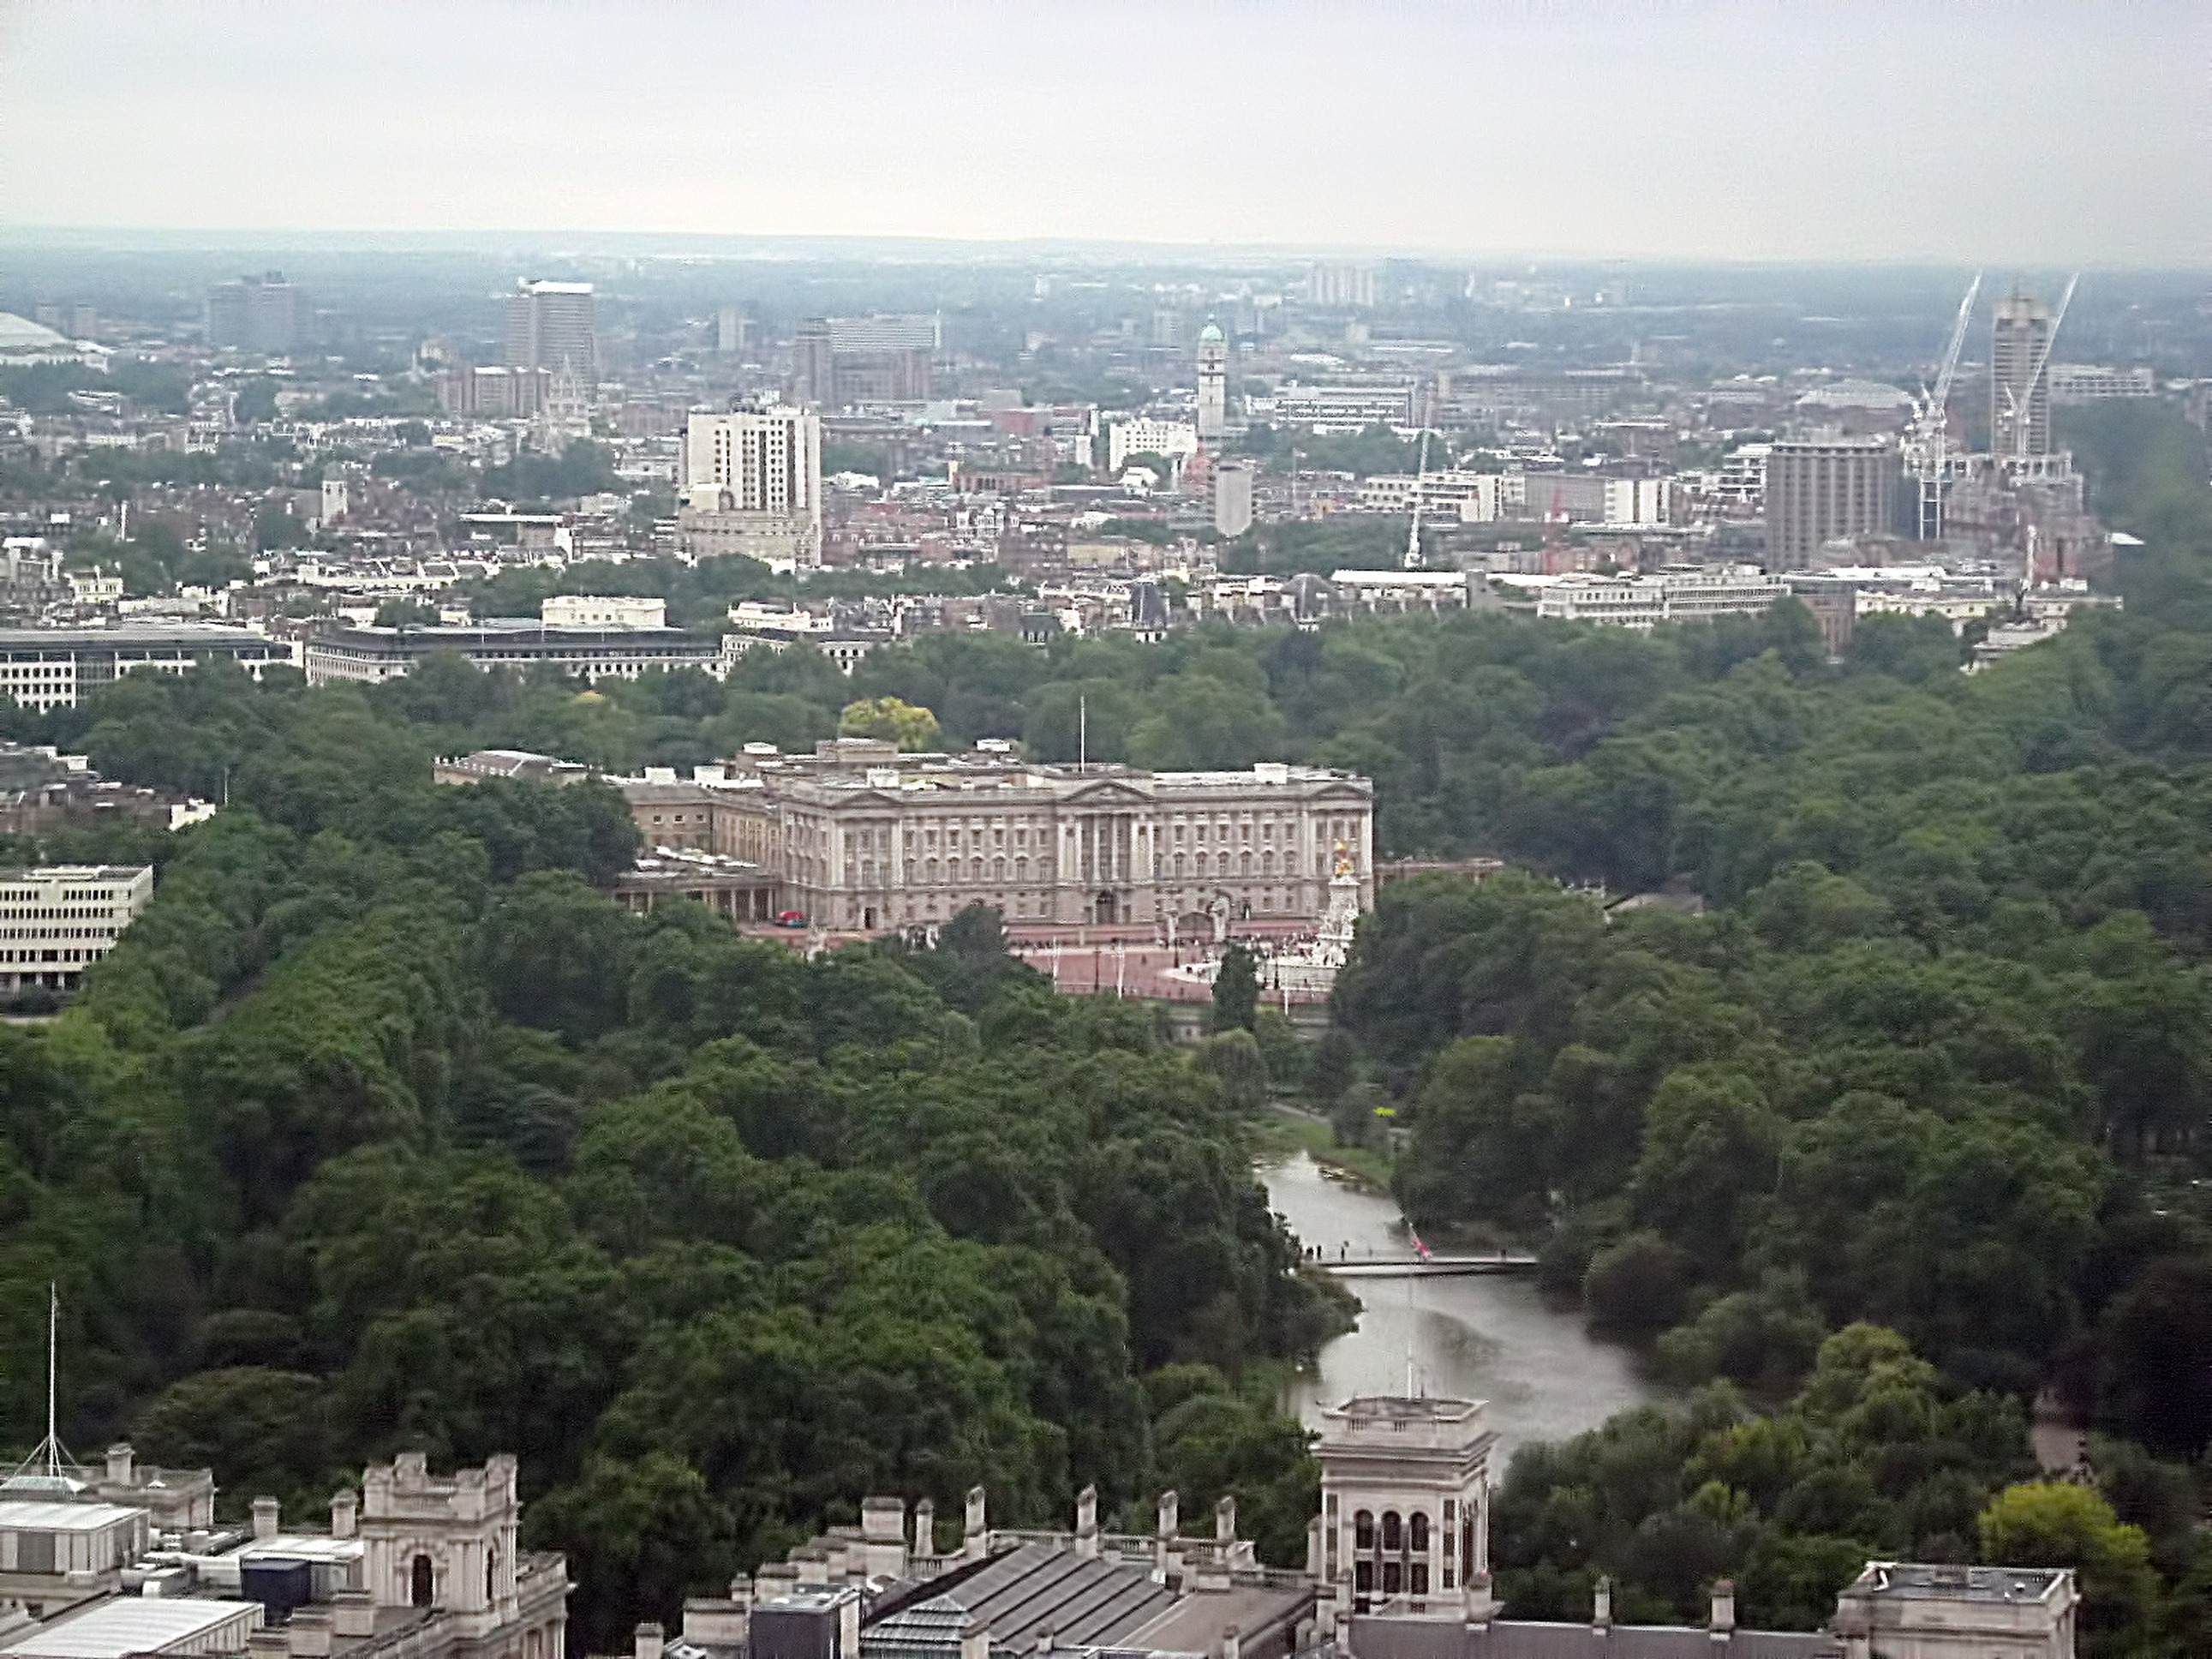
landscape, skyline, photography, town, view, palace, city, skyscraper, cityscape, panorama, downtown, pond, tower, landmark, stadium, tower block, london, buildings, bird's eye view, aerial photography, buckingham, urban area, residential area, human settlement, metropolitan area